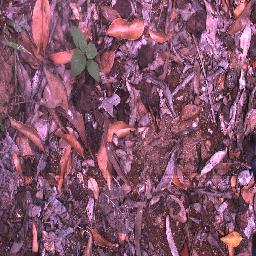
Label: negative